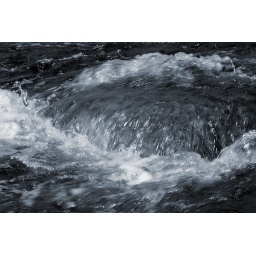
The water rushes over a submerged boulder in the river Dart.